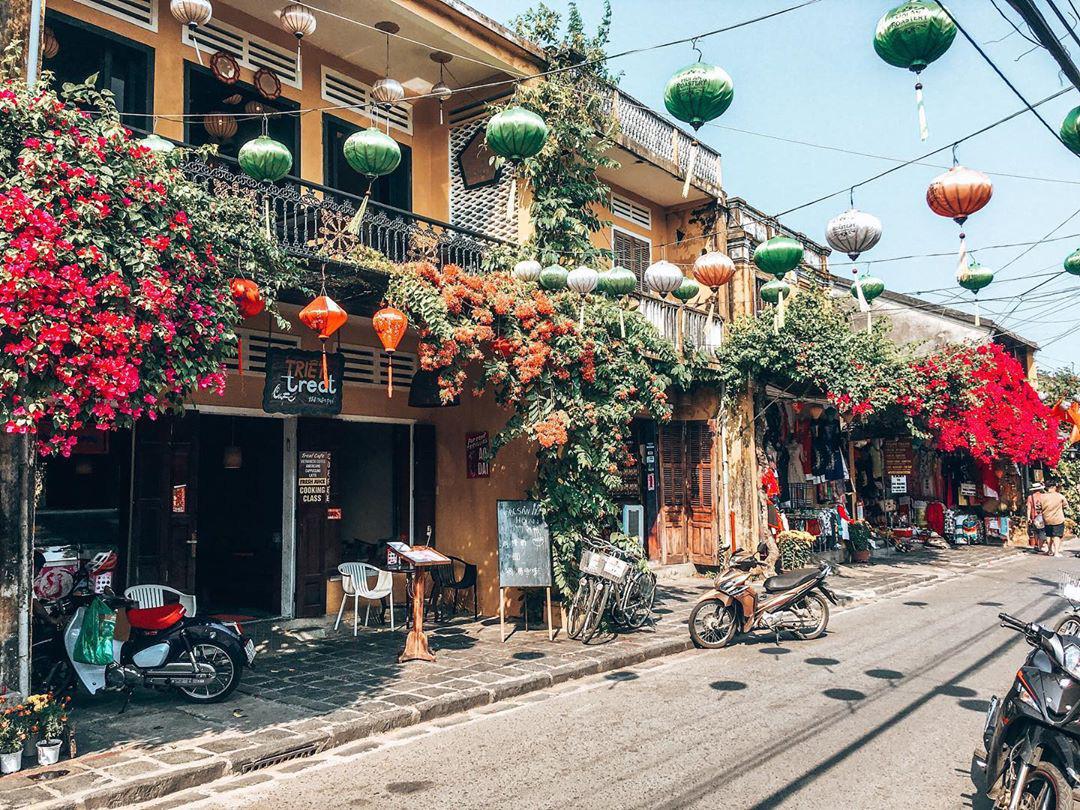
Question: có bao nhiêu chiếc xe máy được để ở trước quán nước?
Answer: có một chiếc xe máy đang được để ở trước quán nước